Bai people

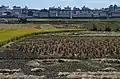

The habits of the Bai people in the Dali region closely resemble those of conventional Han Chinese culture. They are profoundly impacted by Buddhism, Taoism, and Confucianism.